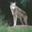
Label: wolf